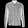
Label: Coat